Praveen Sattaru

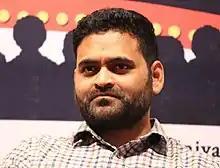
2017

Praveen Sattaru (14 July) is an Indo-American film director, screenwriter and producer, known for his works in Telugu cinema. He made his directorial debut with the 2011 film, "". In 2014, he directed the critically acclaimed anthology film, "Chandamama Kathalu" which won the National Film Award for Best Feature Film in Telugu for that year.